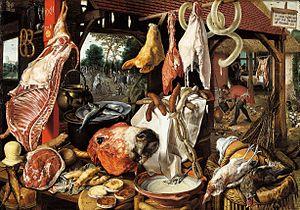
Une nature morte inversée est une image picturale représentant en son premier plan une nature morte qui occupe l'essentiel de sa surface tandis qu'à l'arrière-plan et en marge apparaît une scène animée de personnages vivants, souvent une scène religieuse.